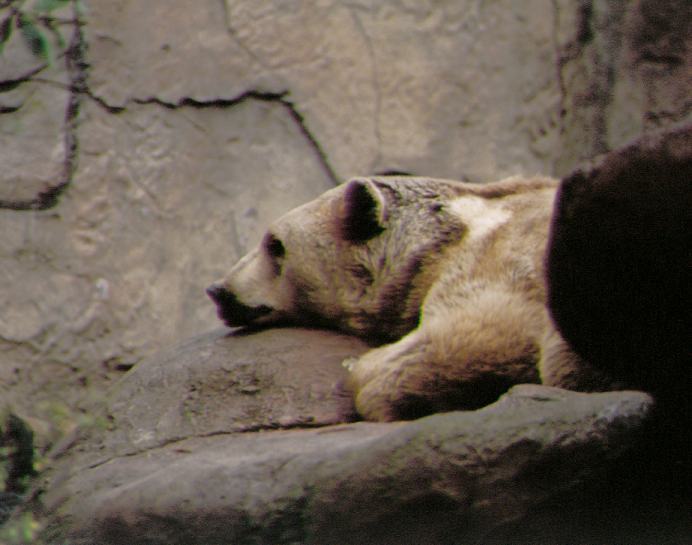
Label: not_food